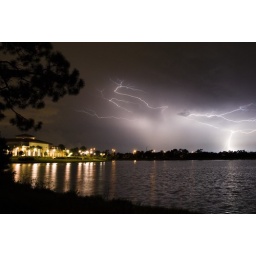
Taken looking west over the lake behind the Spanish River library in Boca Raton FL.